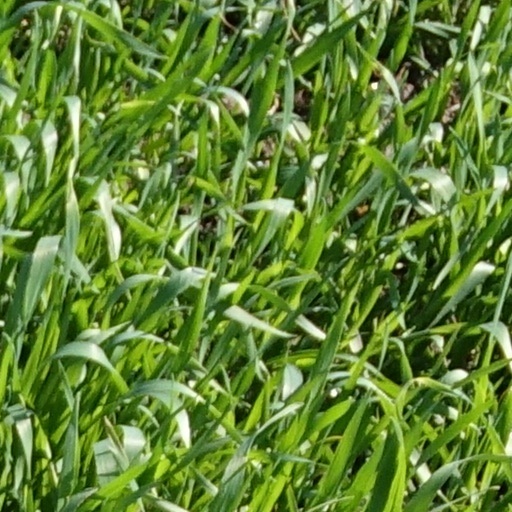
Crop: wheat